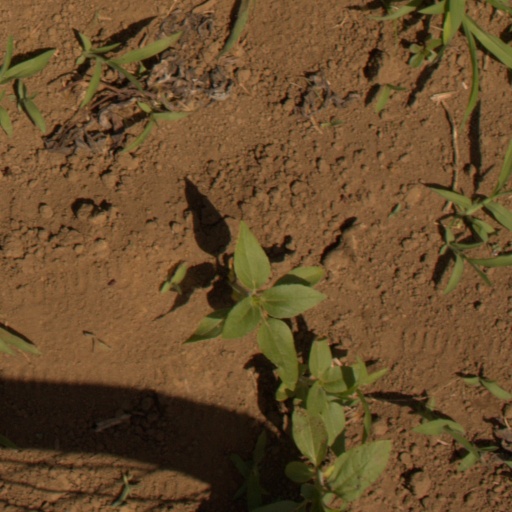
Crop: Jerusalem artichoke